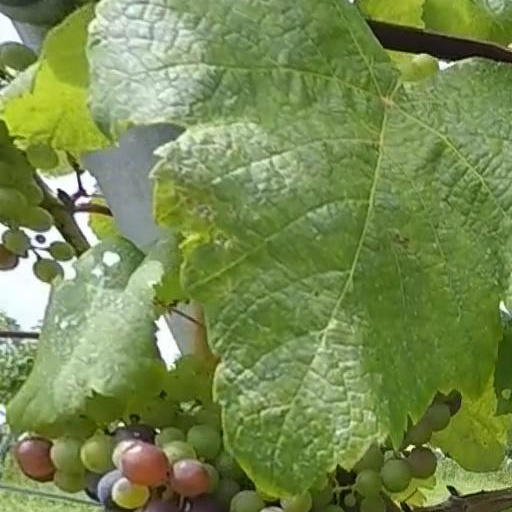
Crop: grape